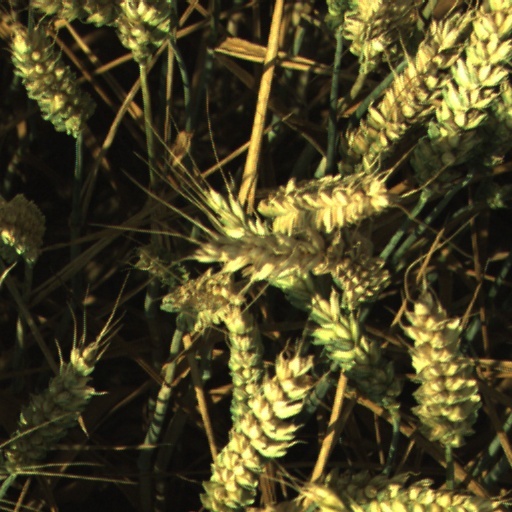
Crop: wheat